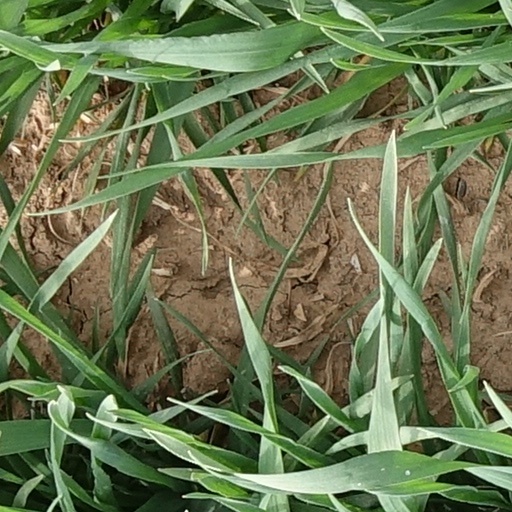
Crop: wheat